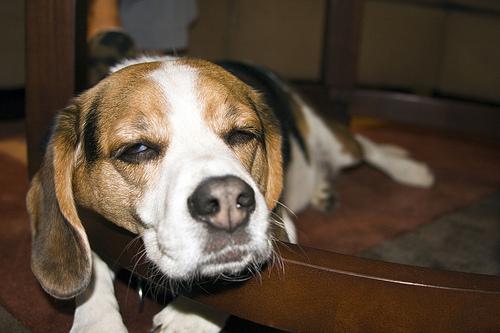
Breed: beagle